National Archives of Tunisia

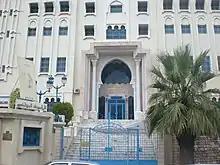
Entrance to the national archives headquarters in Tunis, 2008

The National Archives of Tunisia (French: Archives nationales de Tunisie), established in 1988, is headquartered in Tunis on the Boulevard du 9 Avril 1938. Among its holdings are materials generated by various government offices, such as the president, prime minister, and ministries of agriculture, commerce, culture, education, finance, health, social affairs, and transport.